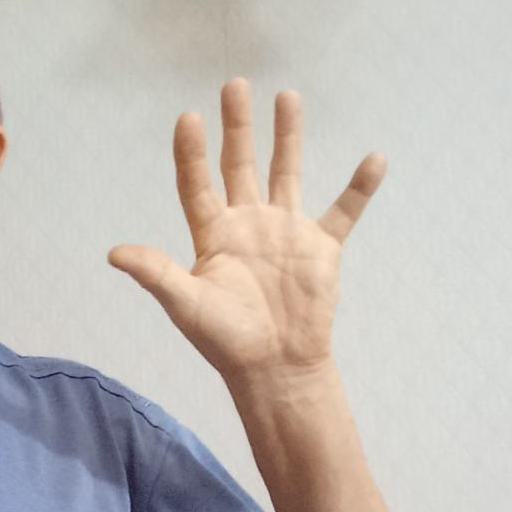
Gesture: palm